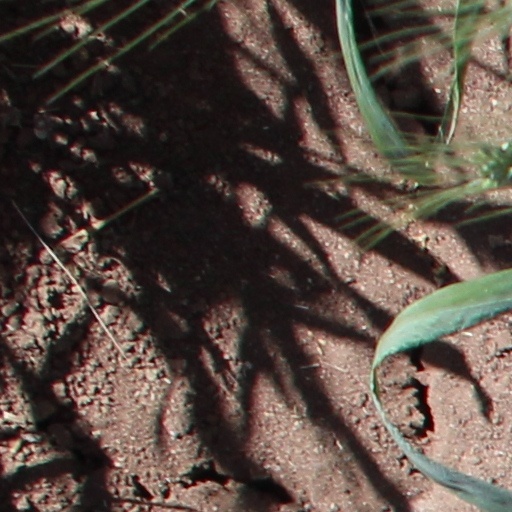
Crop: wheat